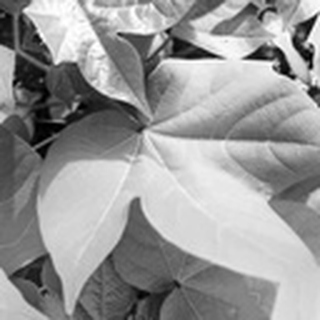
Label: healthy_cotton